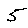
Label: 5